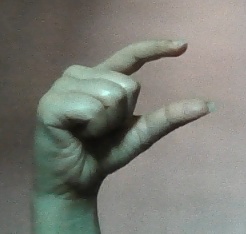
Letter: dal